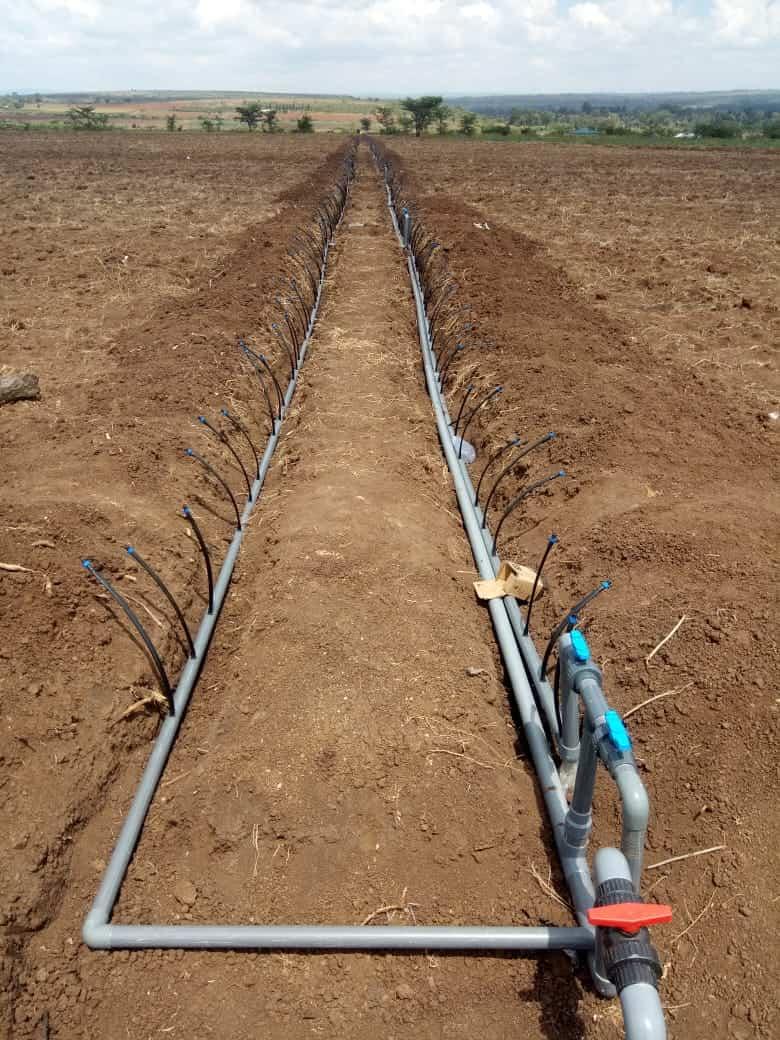
Shamba linaloandaliwa kwa ajili ya kilimo, ambalo limefungiwa mabomba ili kuweza kusaidia shughuli za umwagiliaji wa shamba hilo;  ambacho hichi ni kilimo cha kisasa.